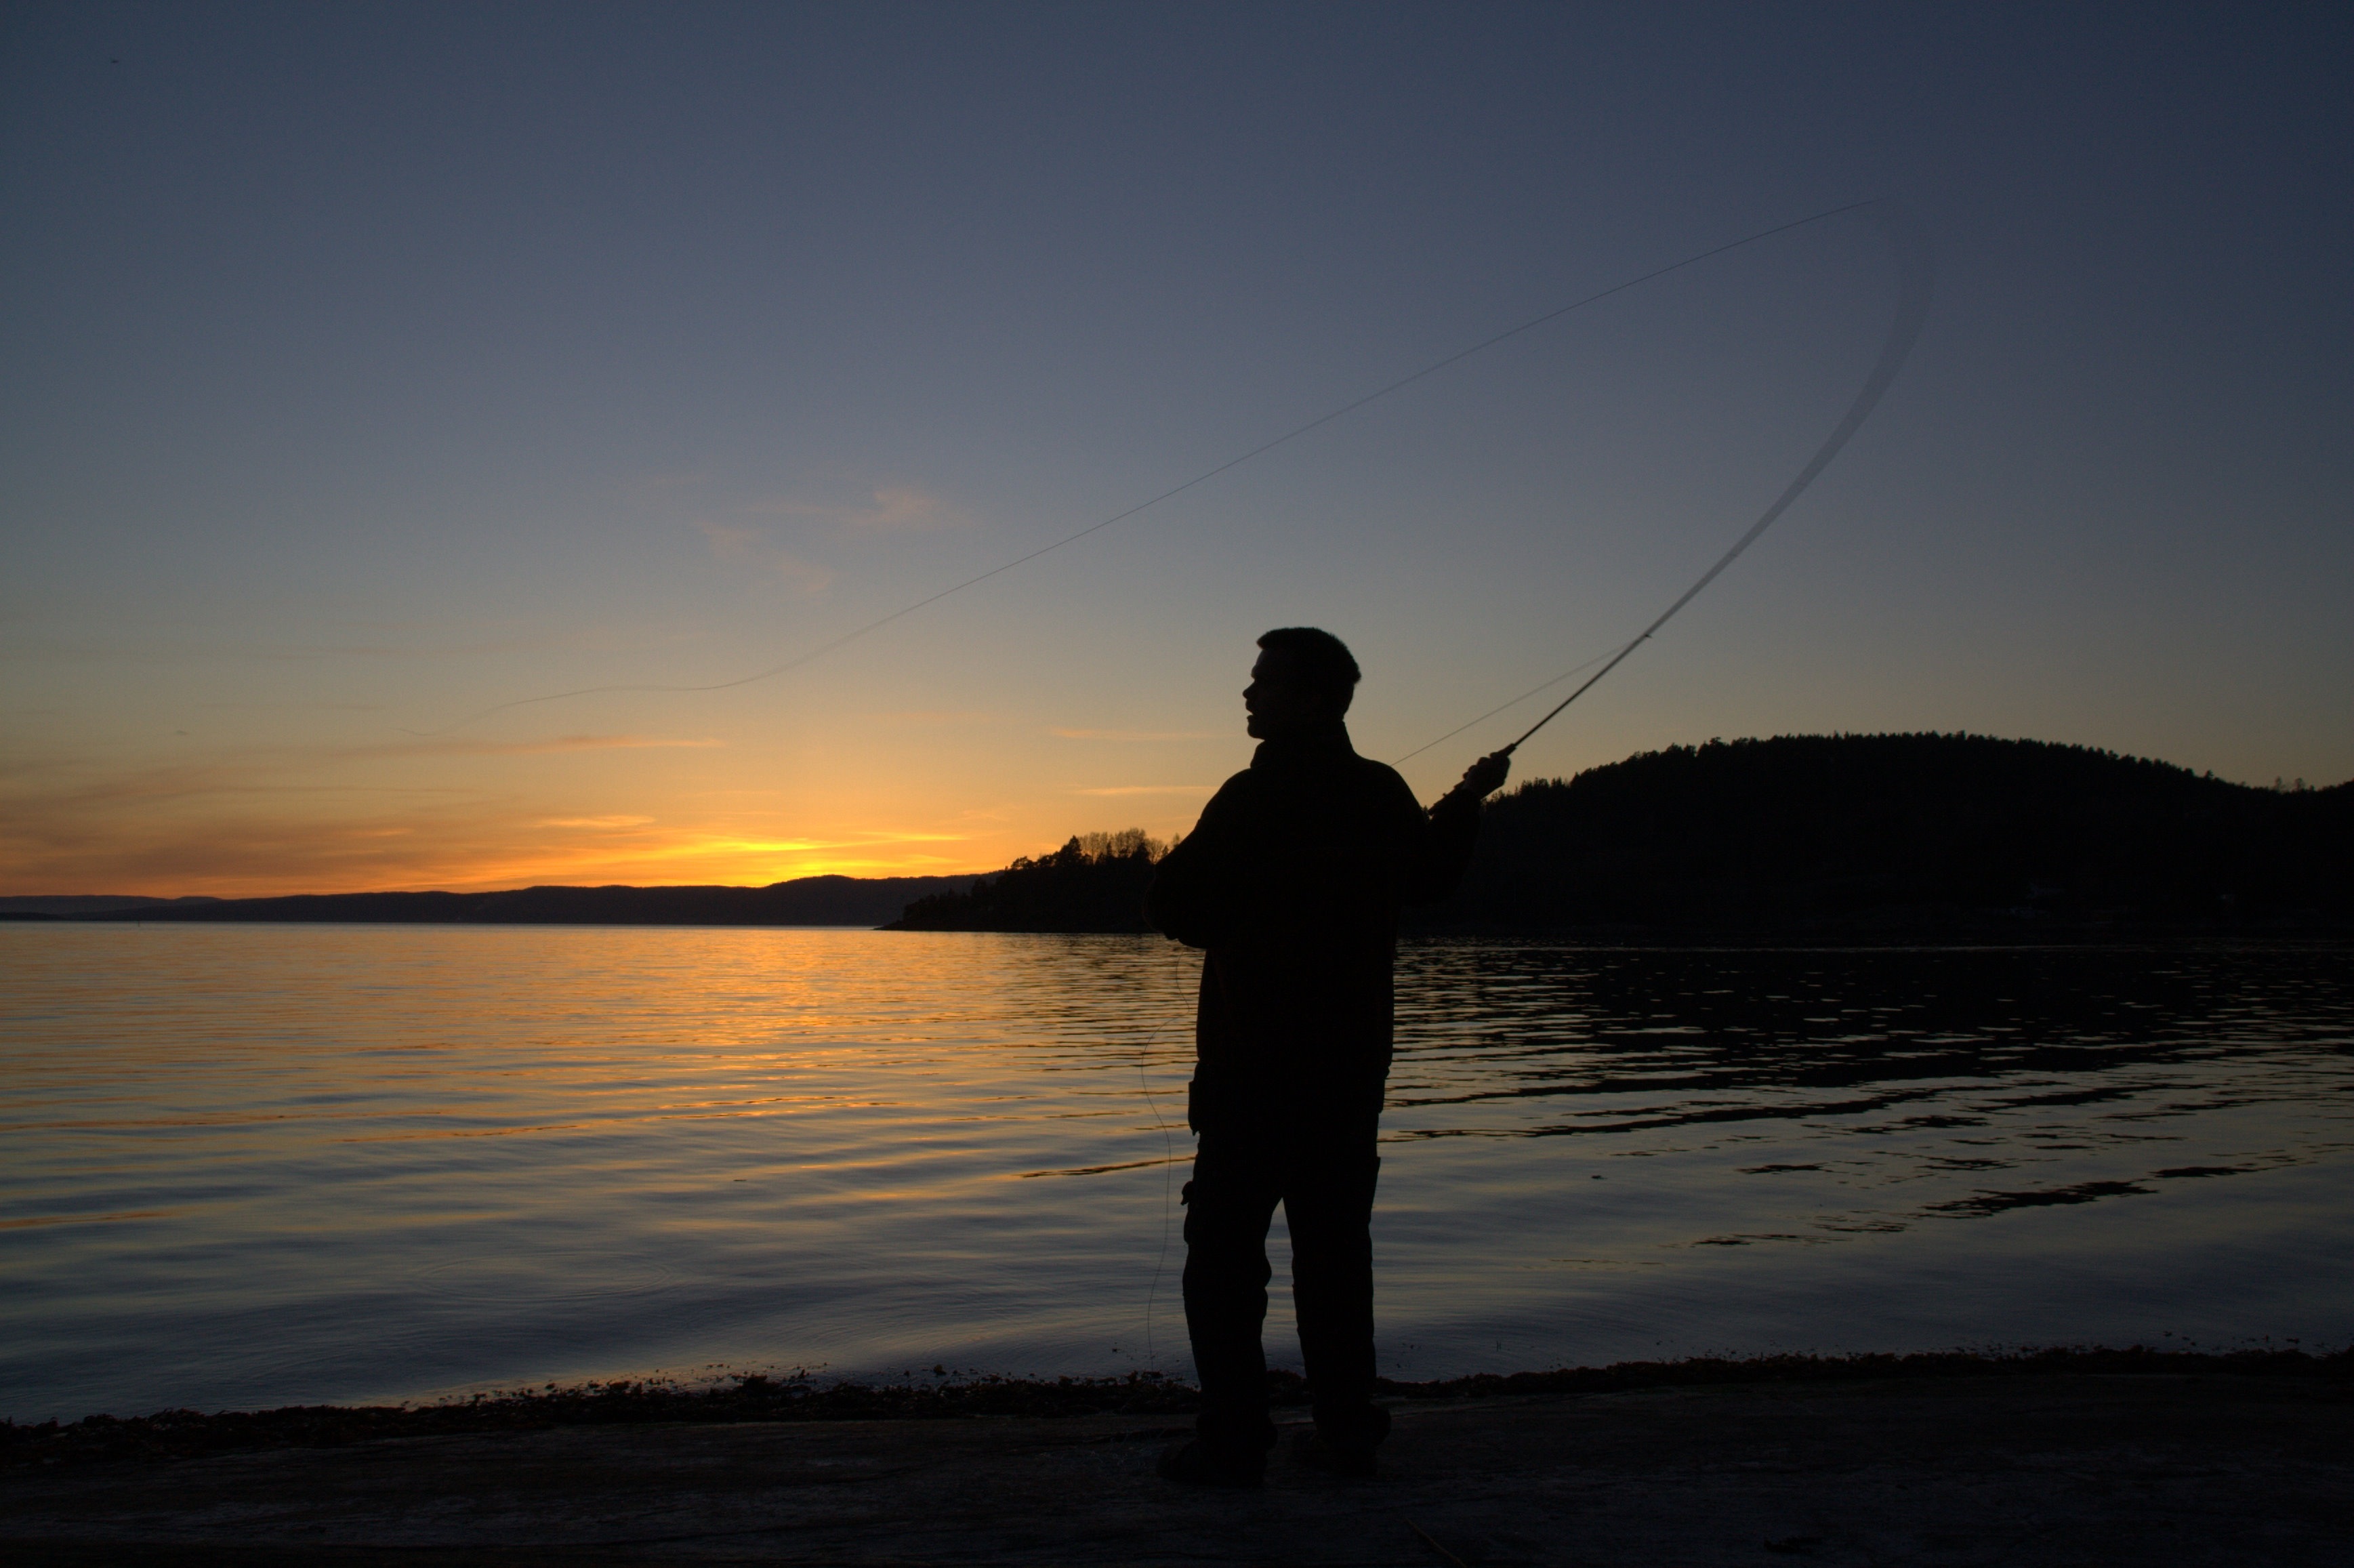
beach, sea, coast, ocean, horizon, silhouette, sunrise, sunset, morning, shore, wave, dawn, dusk, evening, fishing, one, norway